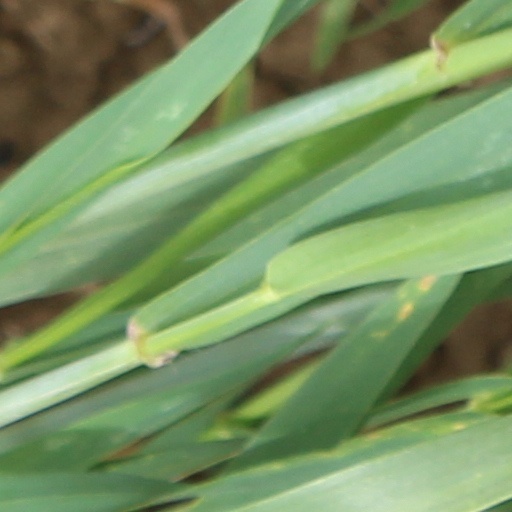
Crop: wheat